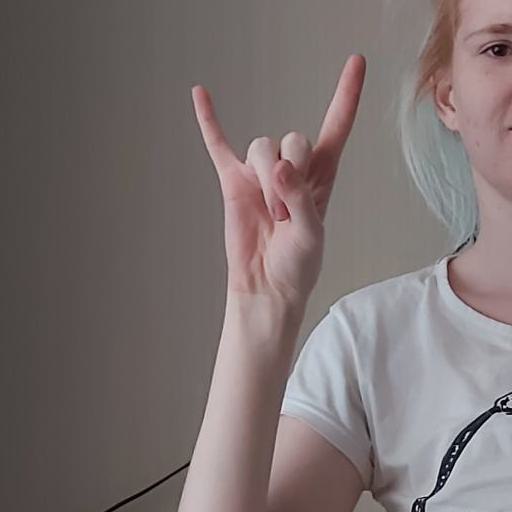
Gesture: rock